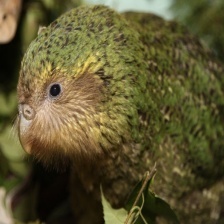
Species: KAKAPO
Scientific name: STRIGOPS HABROPTILUS